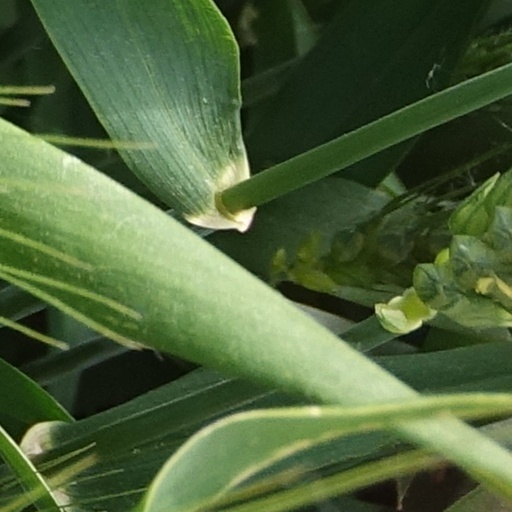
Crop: wheat